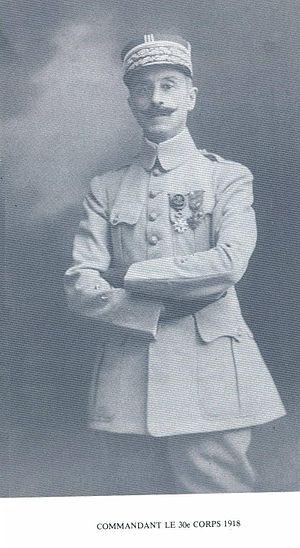
Hippolyte-Alphonse Pénet, né le 19 février 1867 à Lille et mort le 25 décembre 1953, était un général de division durant la Première Guerre mondiale.